Portraits of Odaenathus

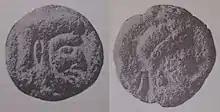
RTP 4: Odaenathus "(right)" and Heracles "(left)"

This tessera is in the National Museum of Damascus. On one side, a man's head is shown; covering all the available surface, he has a heavily built face, a full beard, and thick hair or a headdress (probably the lion-skin dress of Heracles). The other side of the tessera has the profile of a mature bearded man wearing a royal diadem and a triangular earring. Tesserae are made by pressing a gem into clay; such seals, portraying royals without inscription, can be issued only in the name of the person depicted. Gawlikowski proposed that the king is Odaenathus. If Heracles is depicted, this was meant to glorify the monarch's victory over Persia; the tessera could have been a ticket to the coronation of Odaenathus and his son, Herodianus.